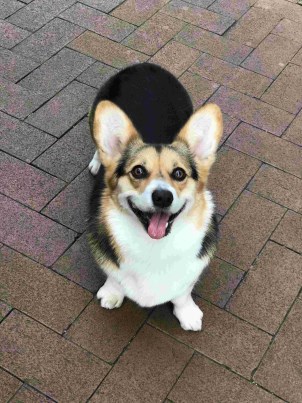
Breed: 2909-n000116-Cardigan